Yoo Seung-woo

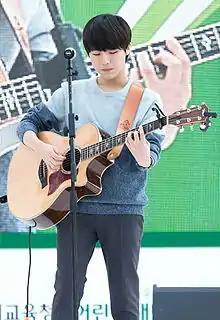

Yoo Seung-woo, also stylised Yu Seung Woo (born February 26, 1997), is a South Korean singer-songwriter and guitarist.